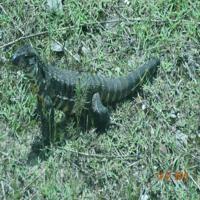
Weather: sun or clear